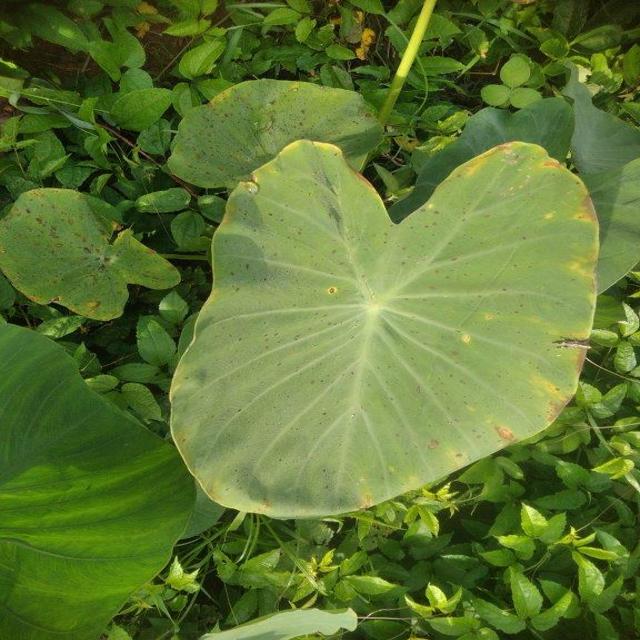
Label: Early_Blight